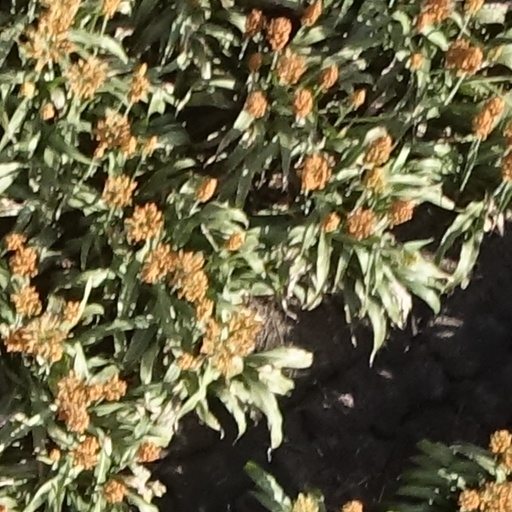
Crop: sorghum